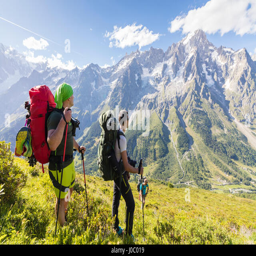
hikers on steep path admire the rocky peaks